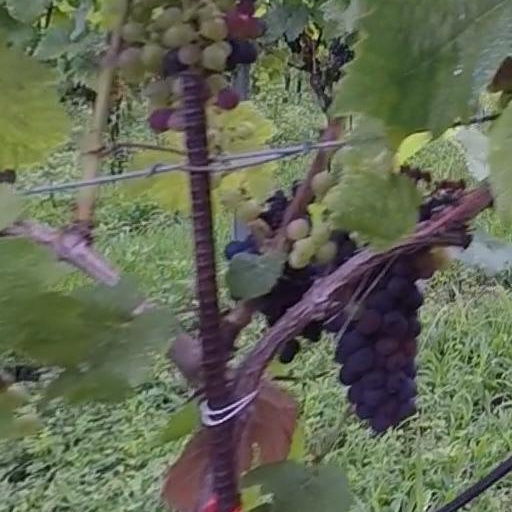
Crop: grape